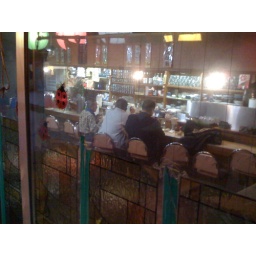
Some resto/bar in Sapporo fish market area